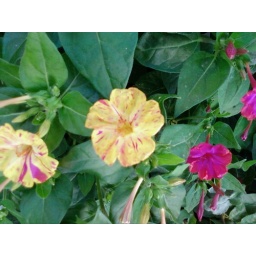
This flower used to grow behind the window of the house I grew up in. Spotted in Kos, Greece.